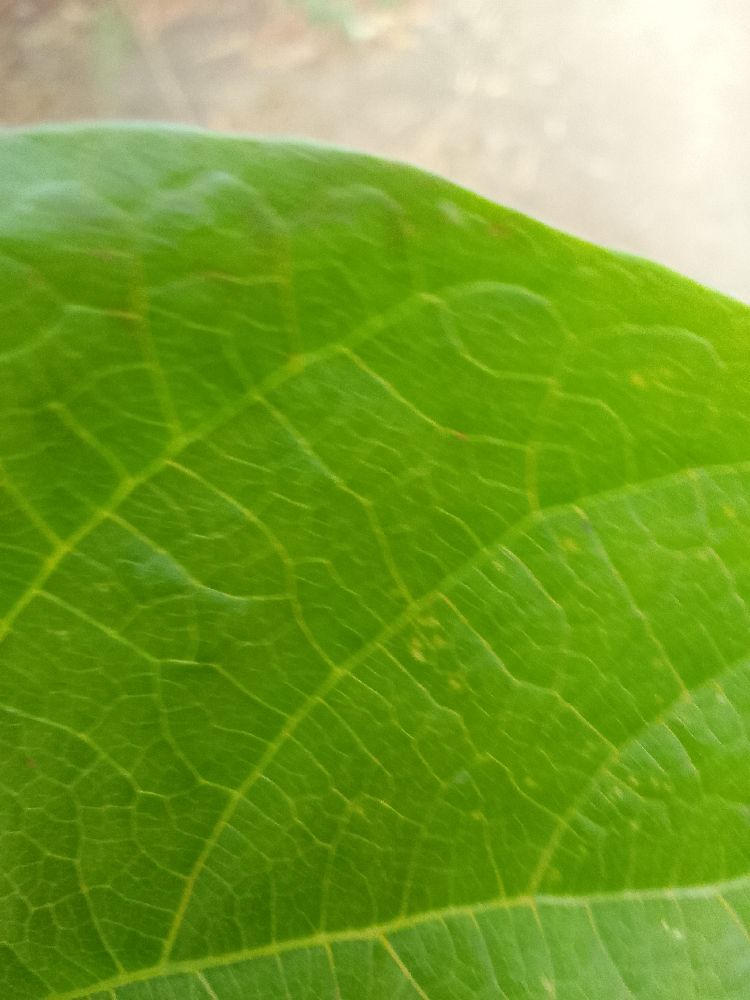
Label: healthy